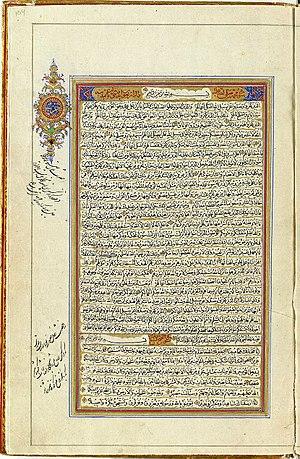
Al-Fath est le nom traditionnellement donné à la 48ᵉ sourate du Coran, le livre sacré de l'islam. Elle comporte 29 versets. Rédigée en arabe comme l'ensemble de l'œuvre religieuse, elle fut proclamée, selon la tradition musulmane, durant la période médinoise.
Muhammad est le nom traditionnellement donné à la 47ᵉ sourate du Coran, le livre sacré de l'islam. Elle comporte 38 versets. Rédigée en arabe comme l'ensemble de l'œuvre religieuse, elle fut proclamée, selon la tradition musulmane, durant la période médinoise.